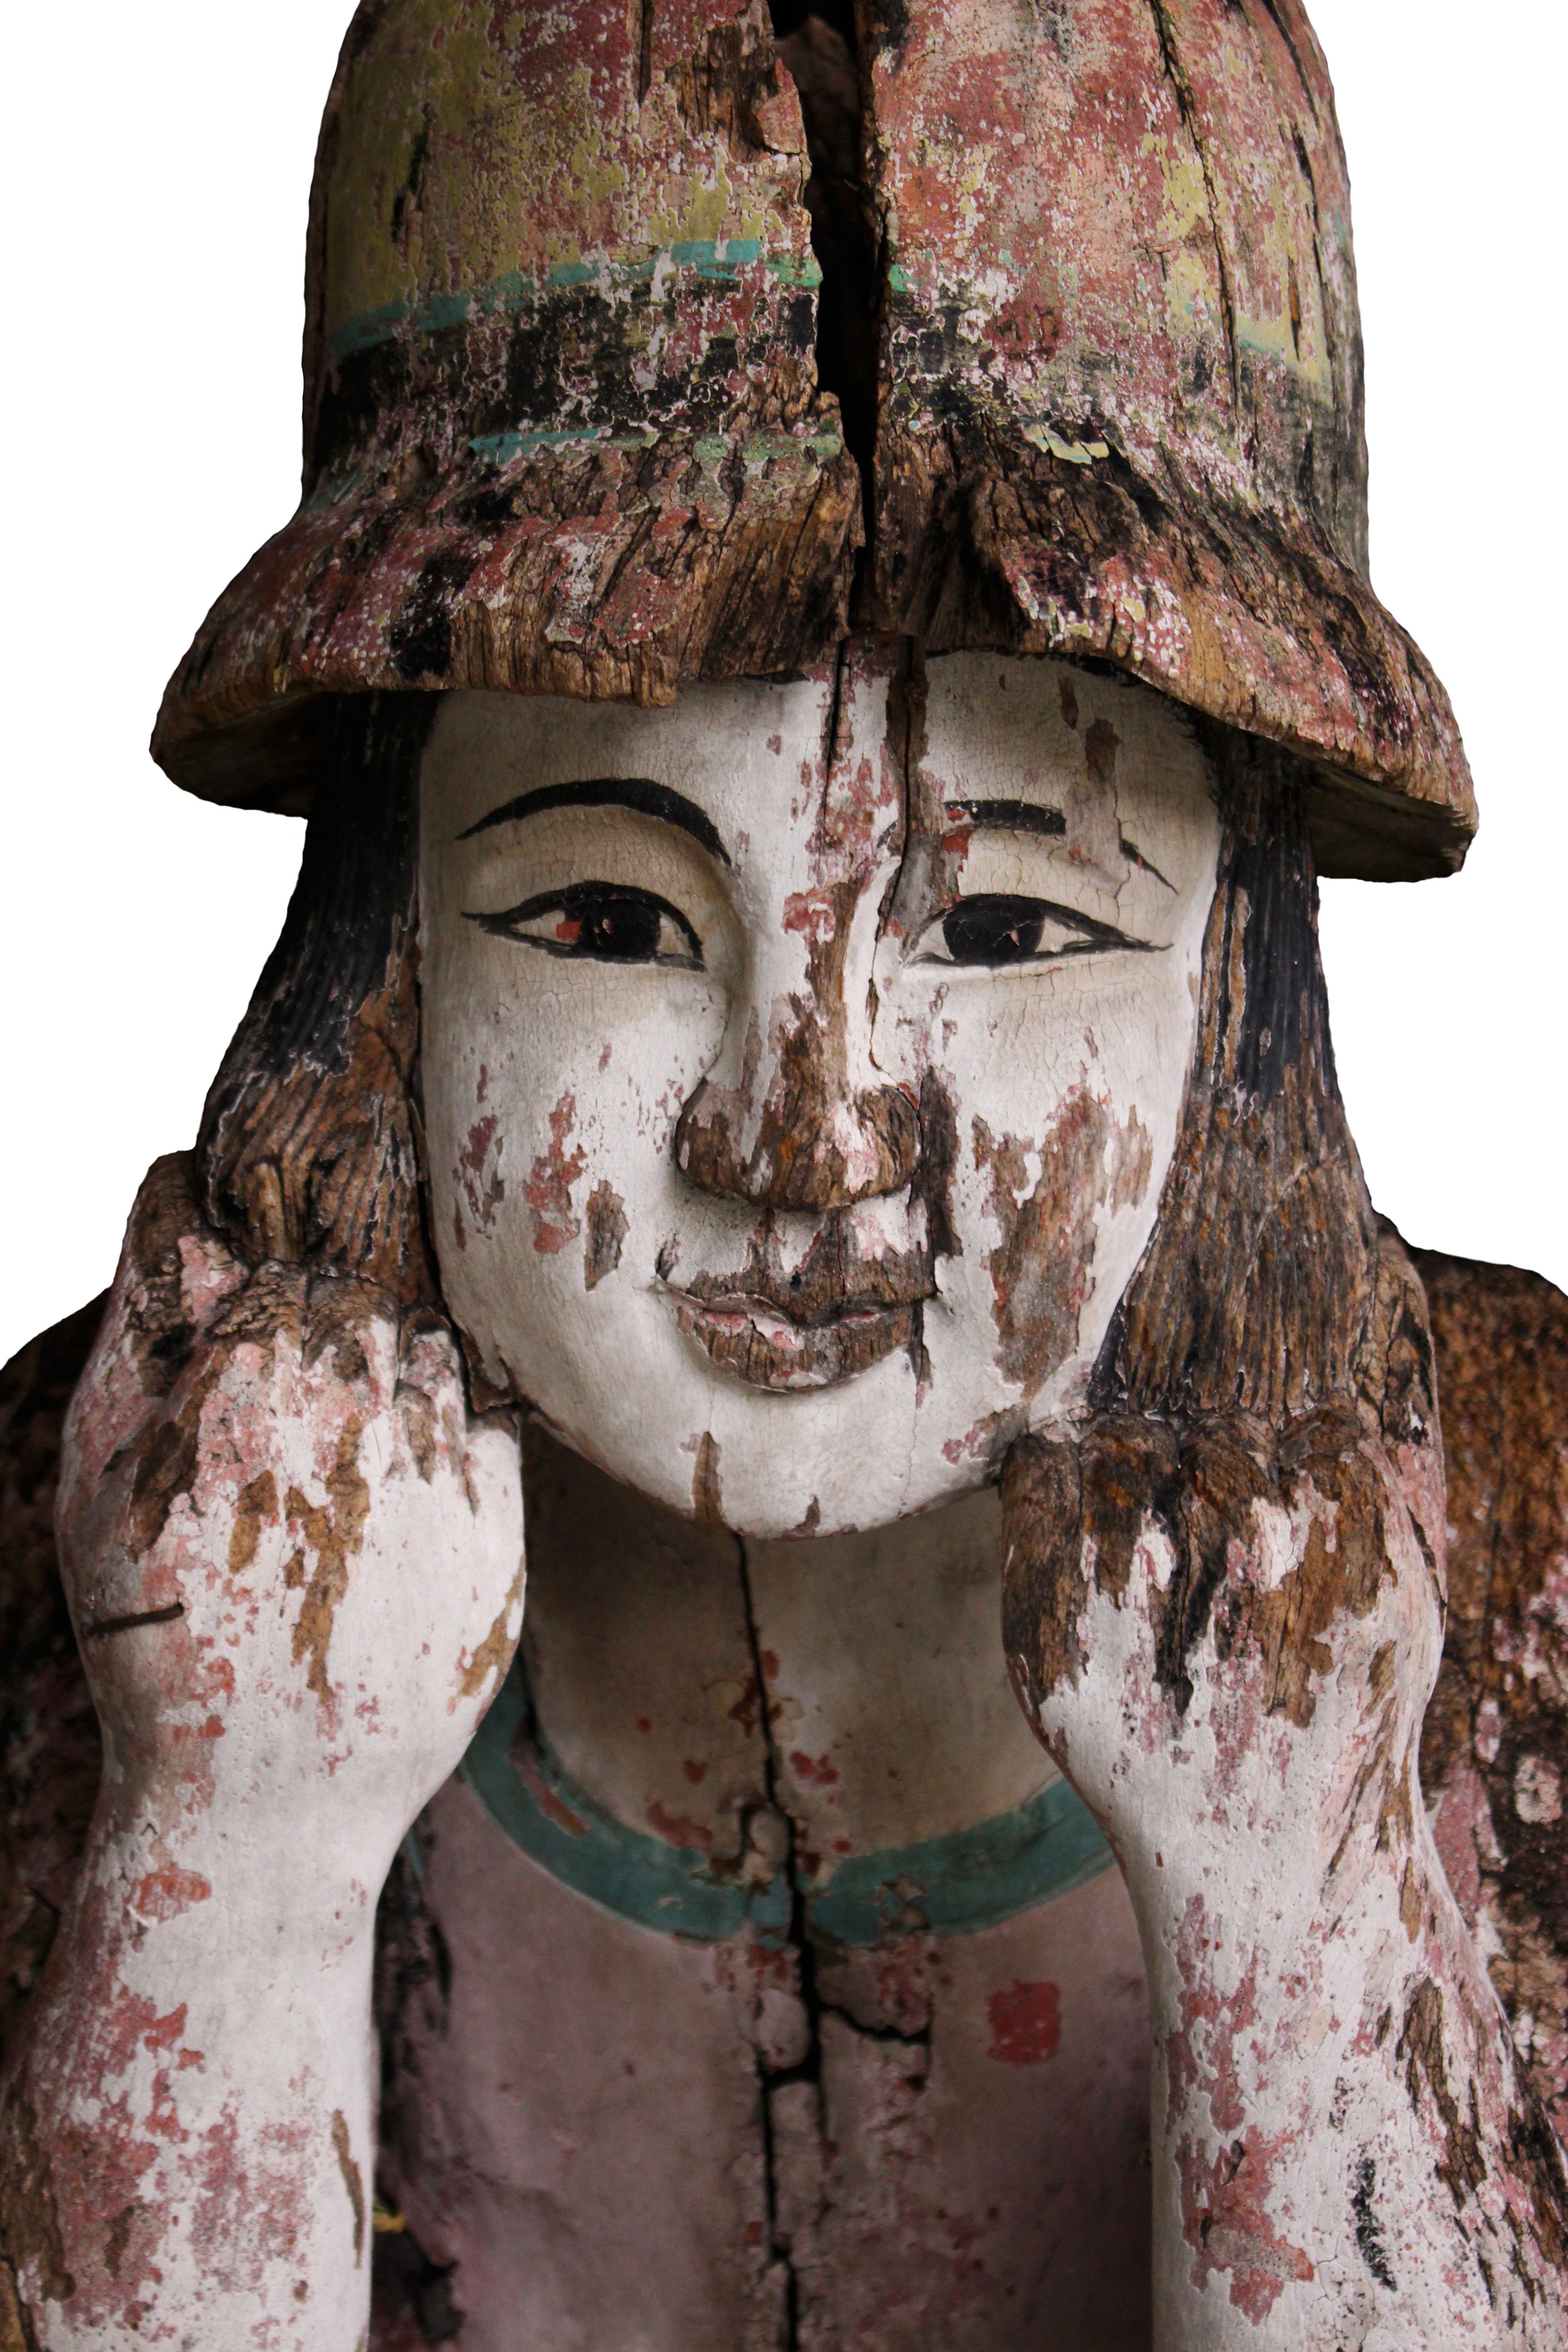
wood, girl, woman, rustic, statue, decoration, portrait, ancient, exterior, clothing, lady, smile, thailand, outdoors, face, sculpture, art, worn, decrepit, wooden, head, carved, carving, costume, rotten, masque, rotten wood, wood statue